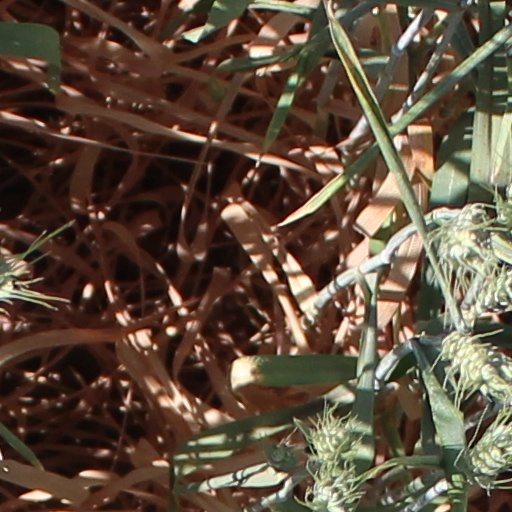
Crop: wheat